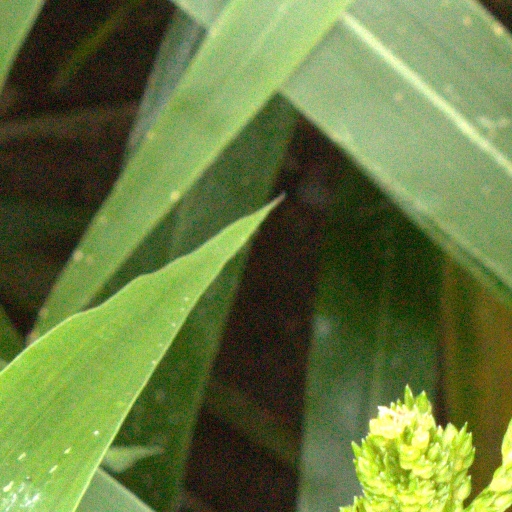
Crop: sorghum